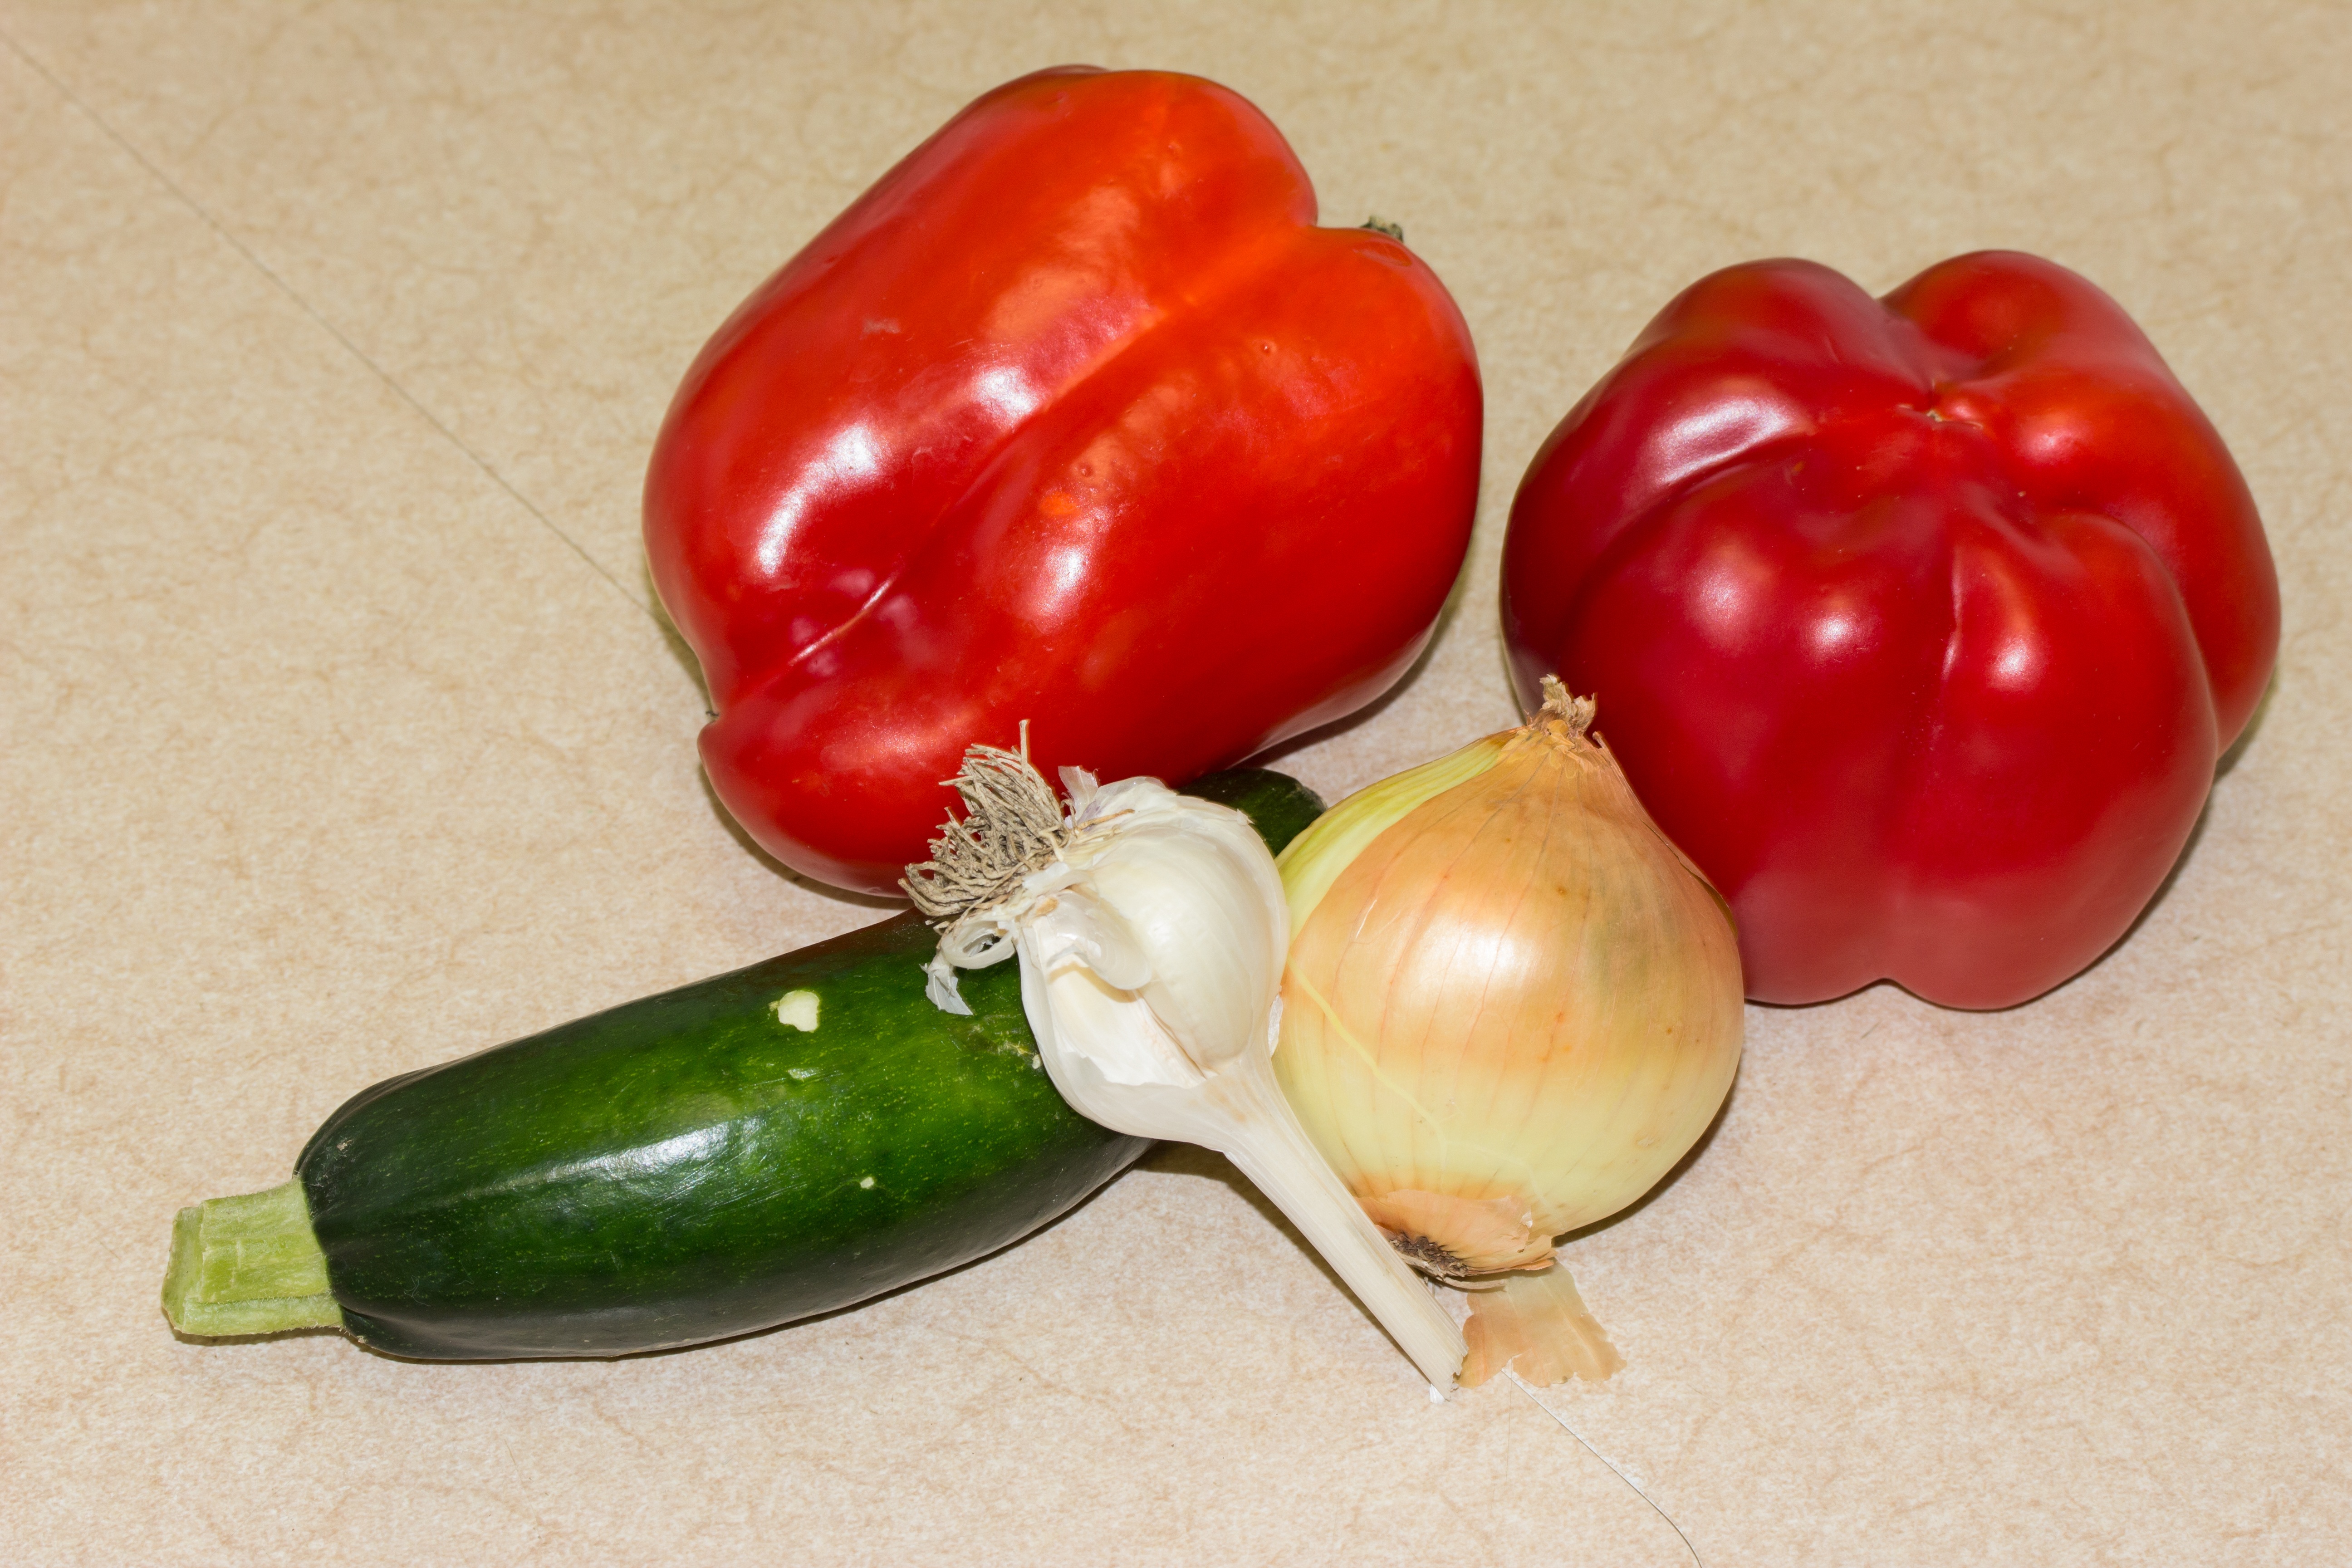
plant, fruit, food, red, garlic, produce, vegetable, healthy, eat, onion, pepperoni, vegetables, peppers, zucchini, fiery, vitamins, frisch, paprika, onions, flowering plant, nachtschattengew chs, zucchetti, land plant, peperoncini, bell peppers and chili peppers, pimiento